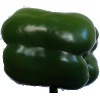
Label: green_pepper